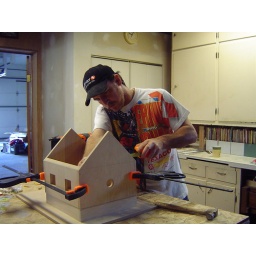
walls in progress on bird house